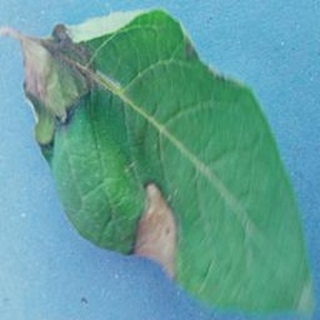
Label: potato_late_blight